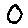
Label: 0